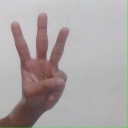
अक्षर: व